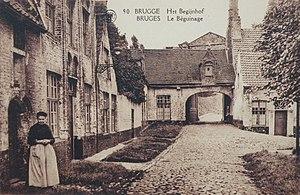
Bruges (Belgique). Enclos central du béguinage vers 1910
Le béguinage de Bruges est situé dans la partie méridionale du centre historique de Bruges, en Belgique. Il constitue encore aujourd’hui un espace clos que sépare de la ville un mur d'enceinte encore partiellement doublé de douves.
Rodolphe Hoornaert était un prêtre catholique et essayiste belge, cofondateur d’une nouvelle congrégation religieuse dans sa ville natale.